Titanoptera

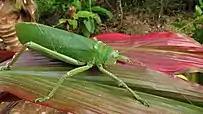
"Pseudophyllanax imperialis", modern orthopteran with hind wing area close to that of "Gigatitan"

Some titanopterans may have been able to only glide, not fly, such as "Gigatitan vulgaris". The hind wing area of it is almost the same as that of "Pseudophyllanax imperialis", one of the largest modern Orthoptera, and a poor flier, but "Gigatitan" is larger in volume. All known hind wings of Titanoptera, whatever their sizes, have quite reduced vannus, while most extant flying Orthoptera have large ones.